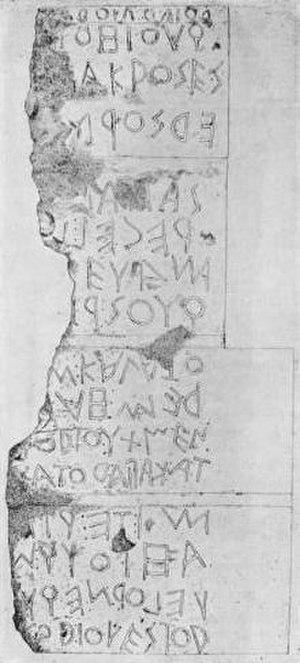
Le lapis niger est une stèle en tuf volcanique trouvée à Rome, au Forum Romain, en janvier 1899, devant le Comitium. Elle porte des lettres archaïques gravées qui en font une des plus anciennes inscriptions latines, datable des environs du Vᵉ siècle av. J.-C.
On appelle latin archaïque, ou latin préclassique, l'état du latin en usage de l'origine de la langue jusqu'à -100 environ.
Le boustrophédon désigne une écriture dont le sens de lecture change alternativement d'une ligne sur l'autre, à la manière du bœuf marquant les sillons dans un champ, allant de droite à gauche puis de gauche à droite. Le terme vient de l'adverbe grec ancien βουστροφηδόν boustrophêdón, de βοῦς boũs « bœuf » et στροφή strophế « action de tourner ». Souvent, le ductus des lettres est également inversé en changeant de sens ; par exemple, la lettre Є tracée de gauche à droite deviendrait Э de droite à gauche.